Arrowhead (1953 film)

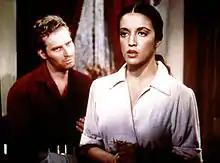
Charlton Heston and Katy Jurado

Arrowhead is a 1953 Western Technicolor film directed by Charles Marquis Warren (1912-1990), starring Charlton Heston, and featuring a supporting cast including Jack Palance, Katy Jurado, Brian Keith and Milburn Stone. The picture is based on the 1953 novel "Adobe Walls" by W. R. Burnett (1899-1982). The screenplay was also by Charles Marquis Warren of Baltimore.